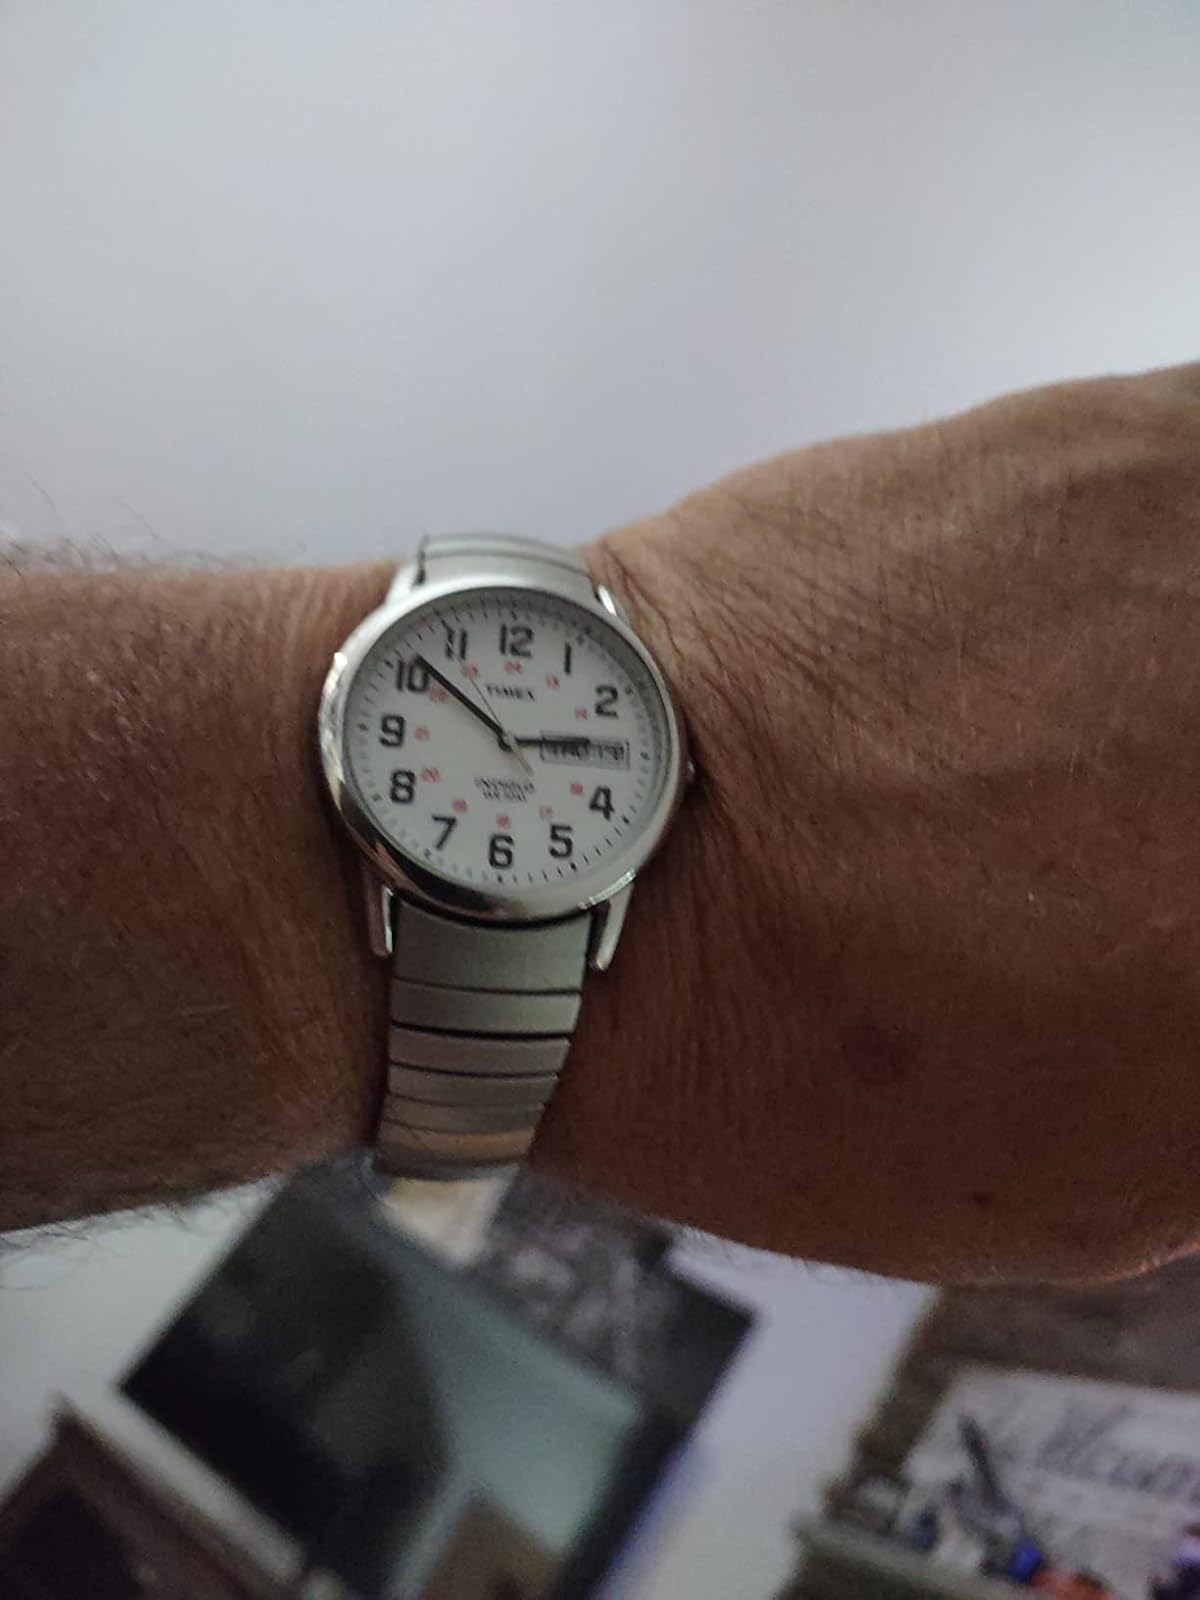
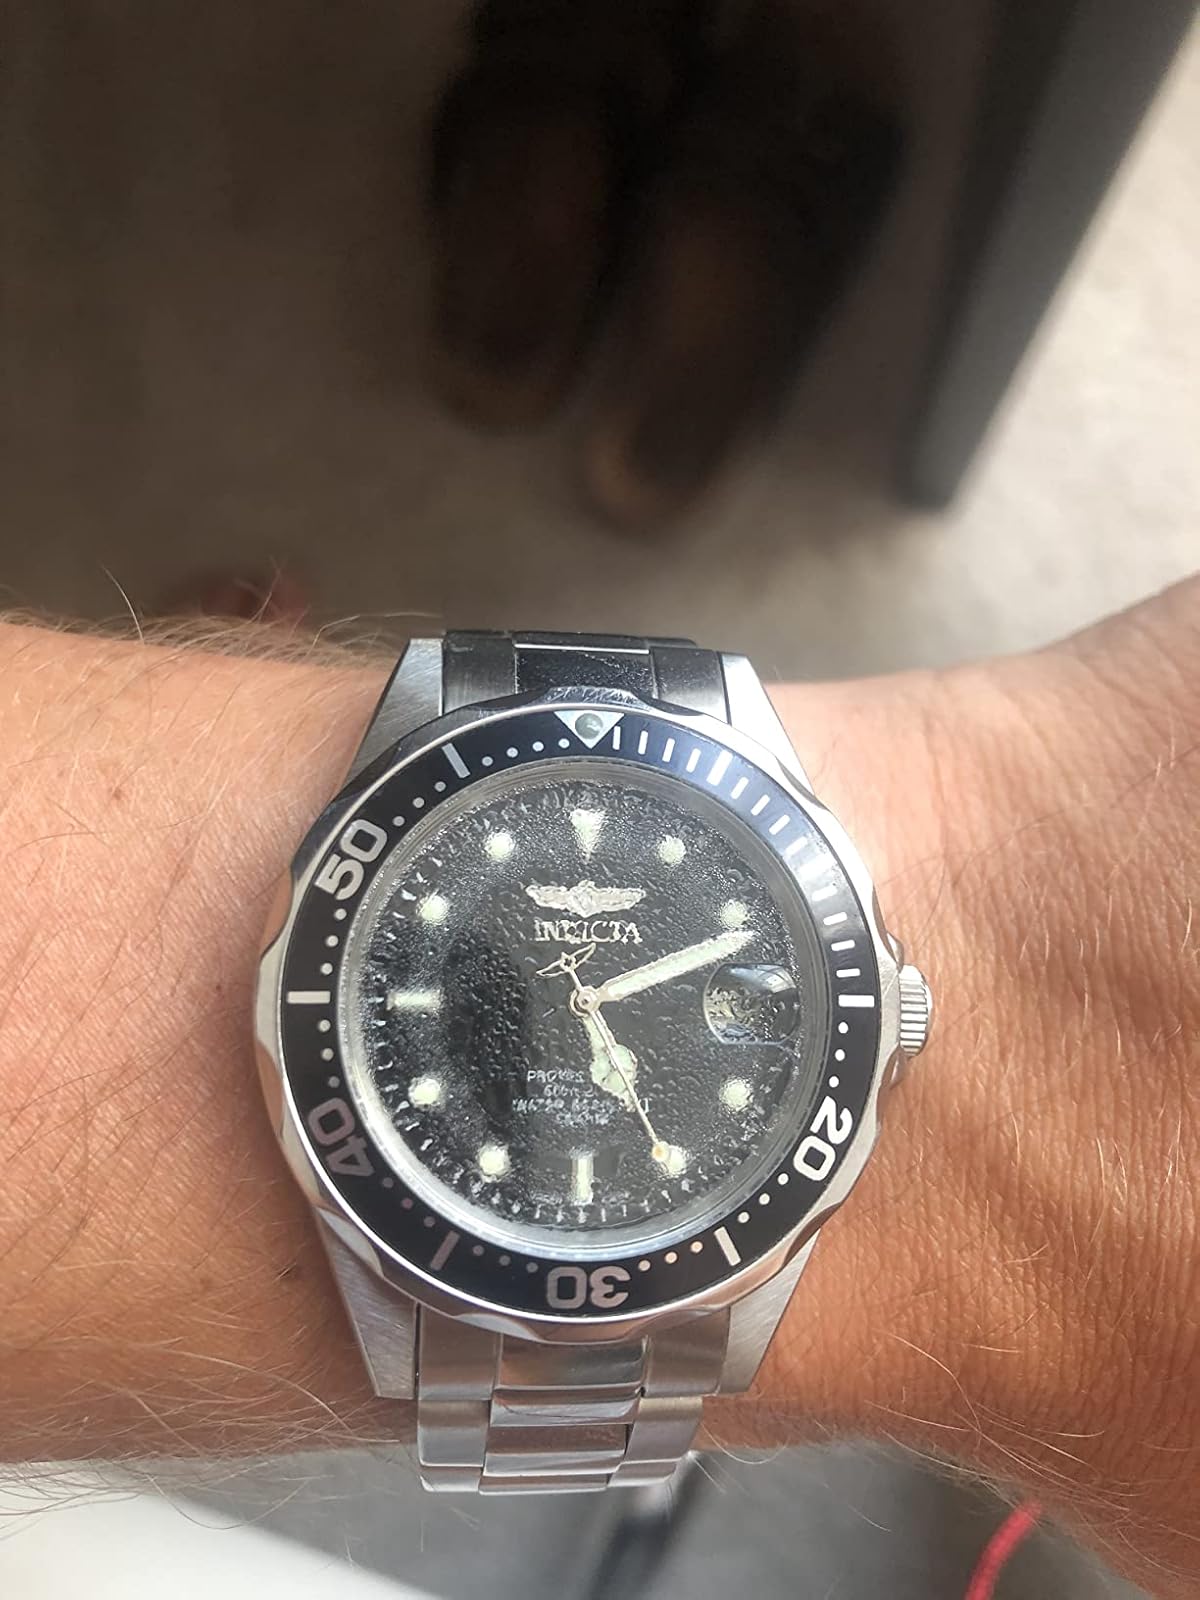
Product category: accessories_watch
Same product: no